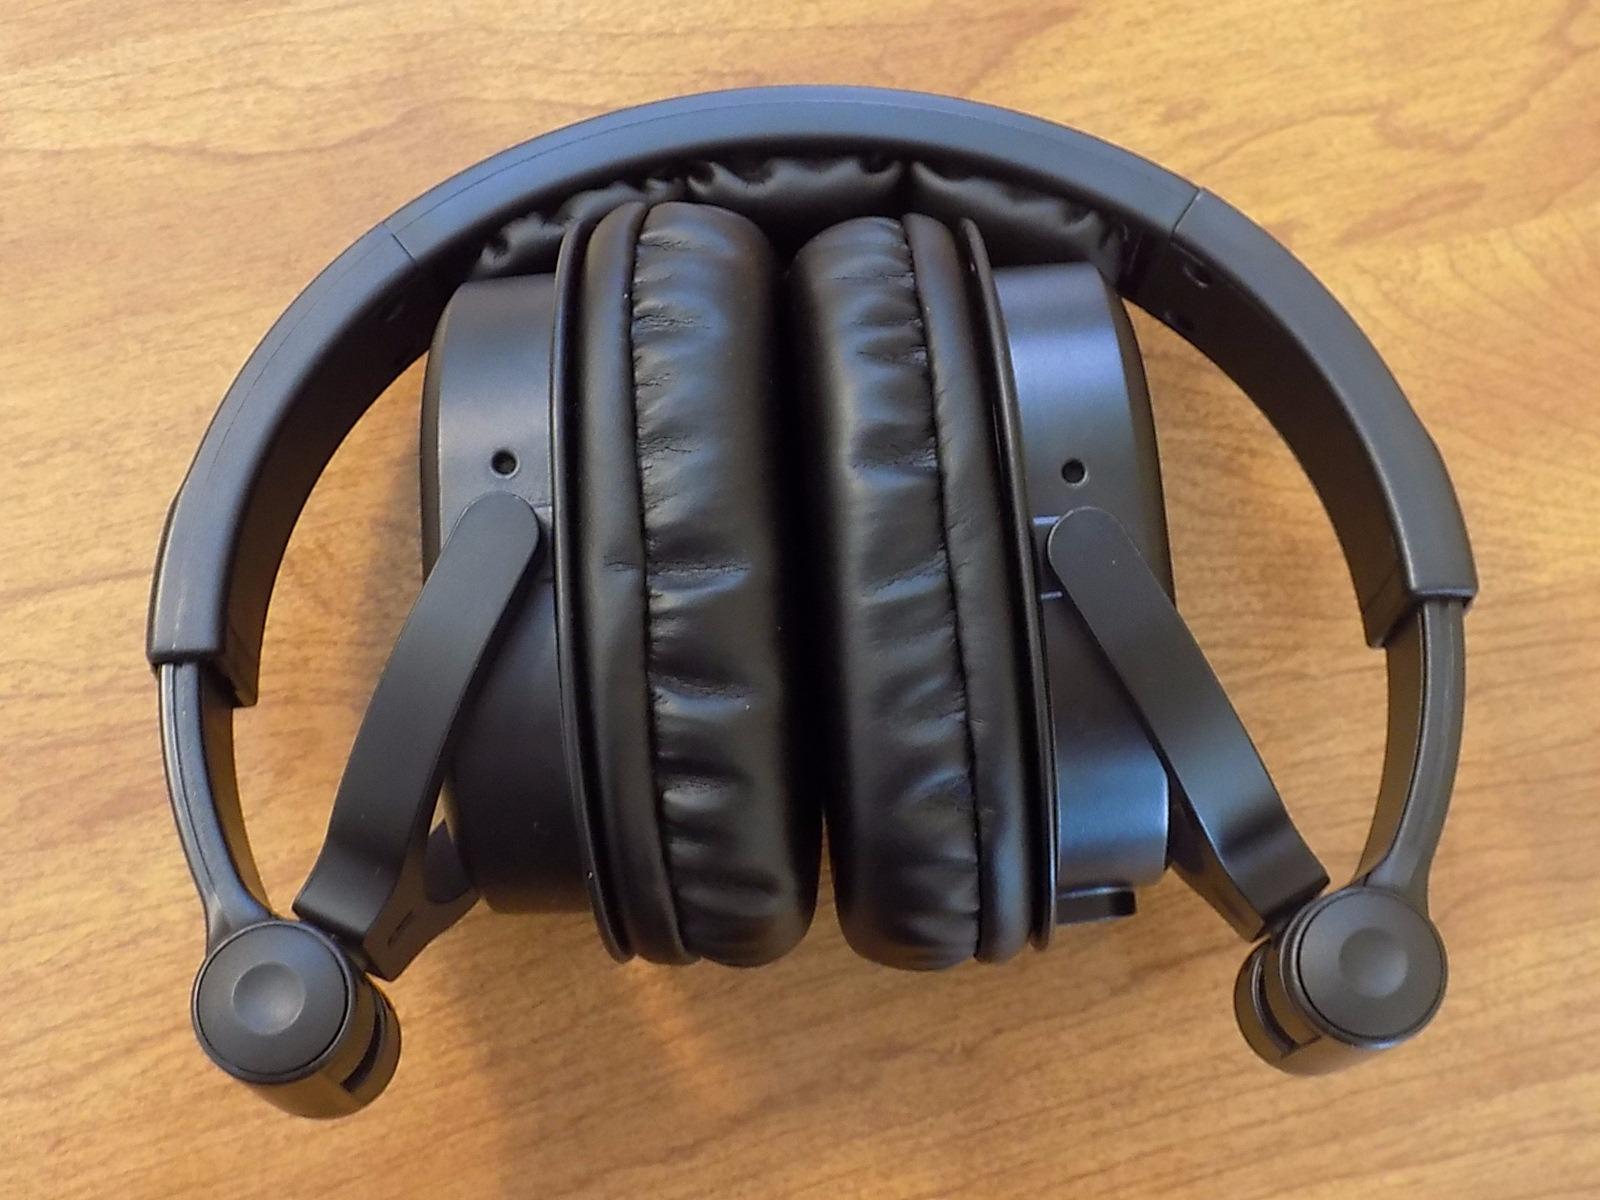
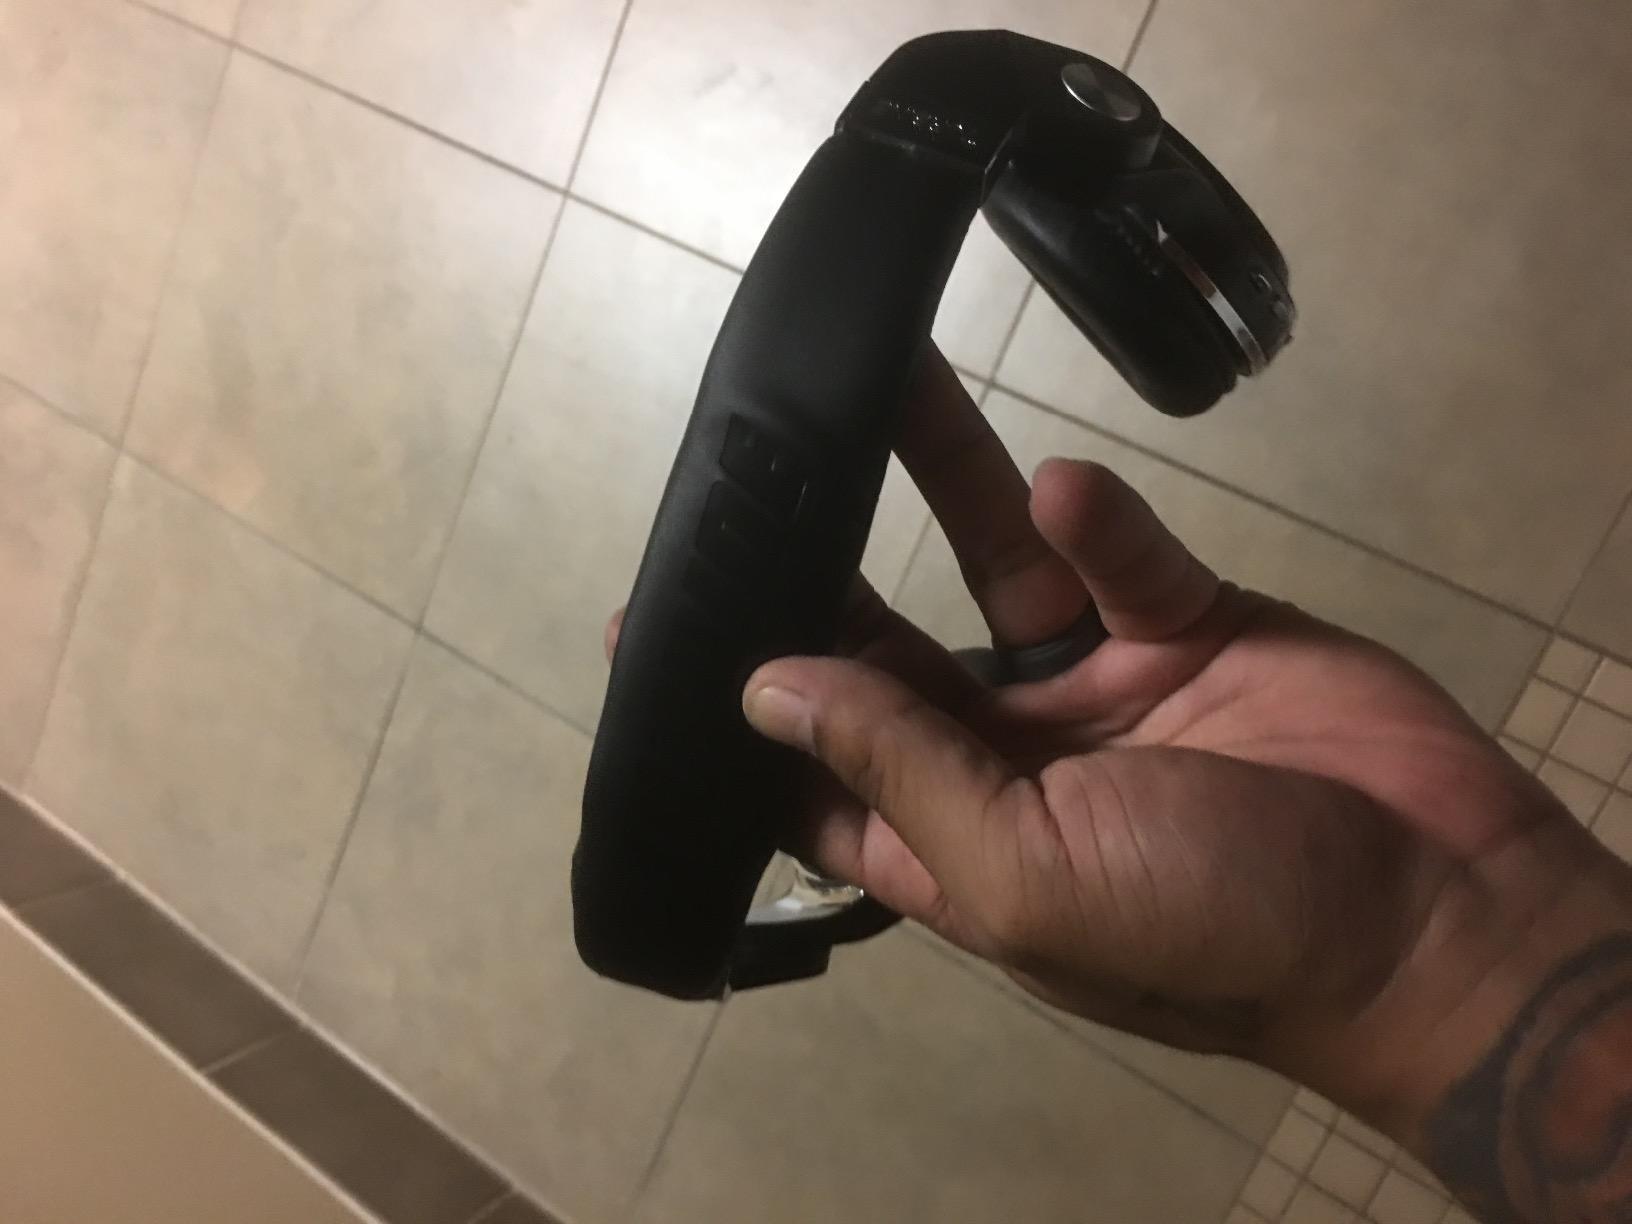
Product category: headphones
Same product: no